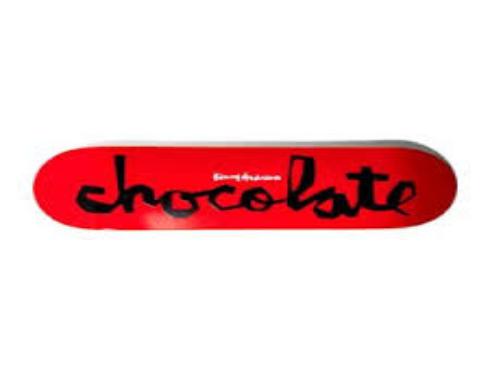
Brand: Chocolate Skateboards
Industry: Sports